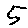
Label: 5